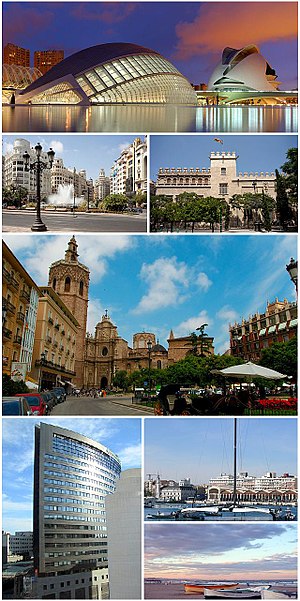
Valencia
Valencia er den tredjestørste by i Spanien, og er samtidig navnet på den provins og den region, hvor byen er hovedby.